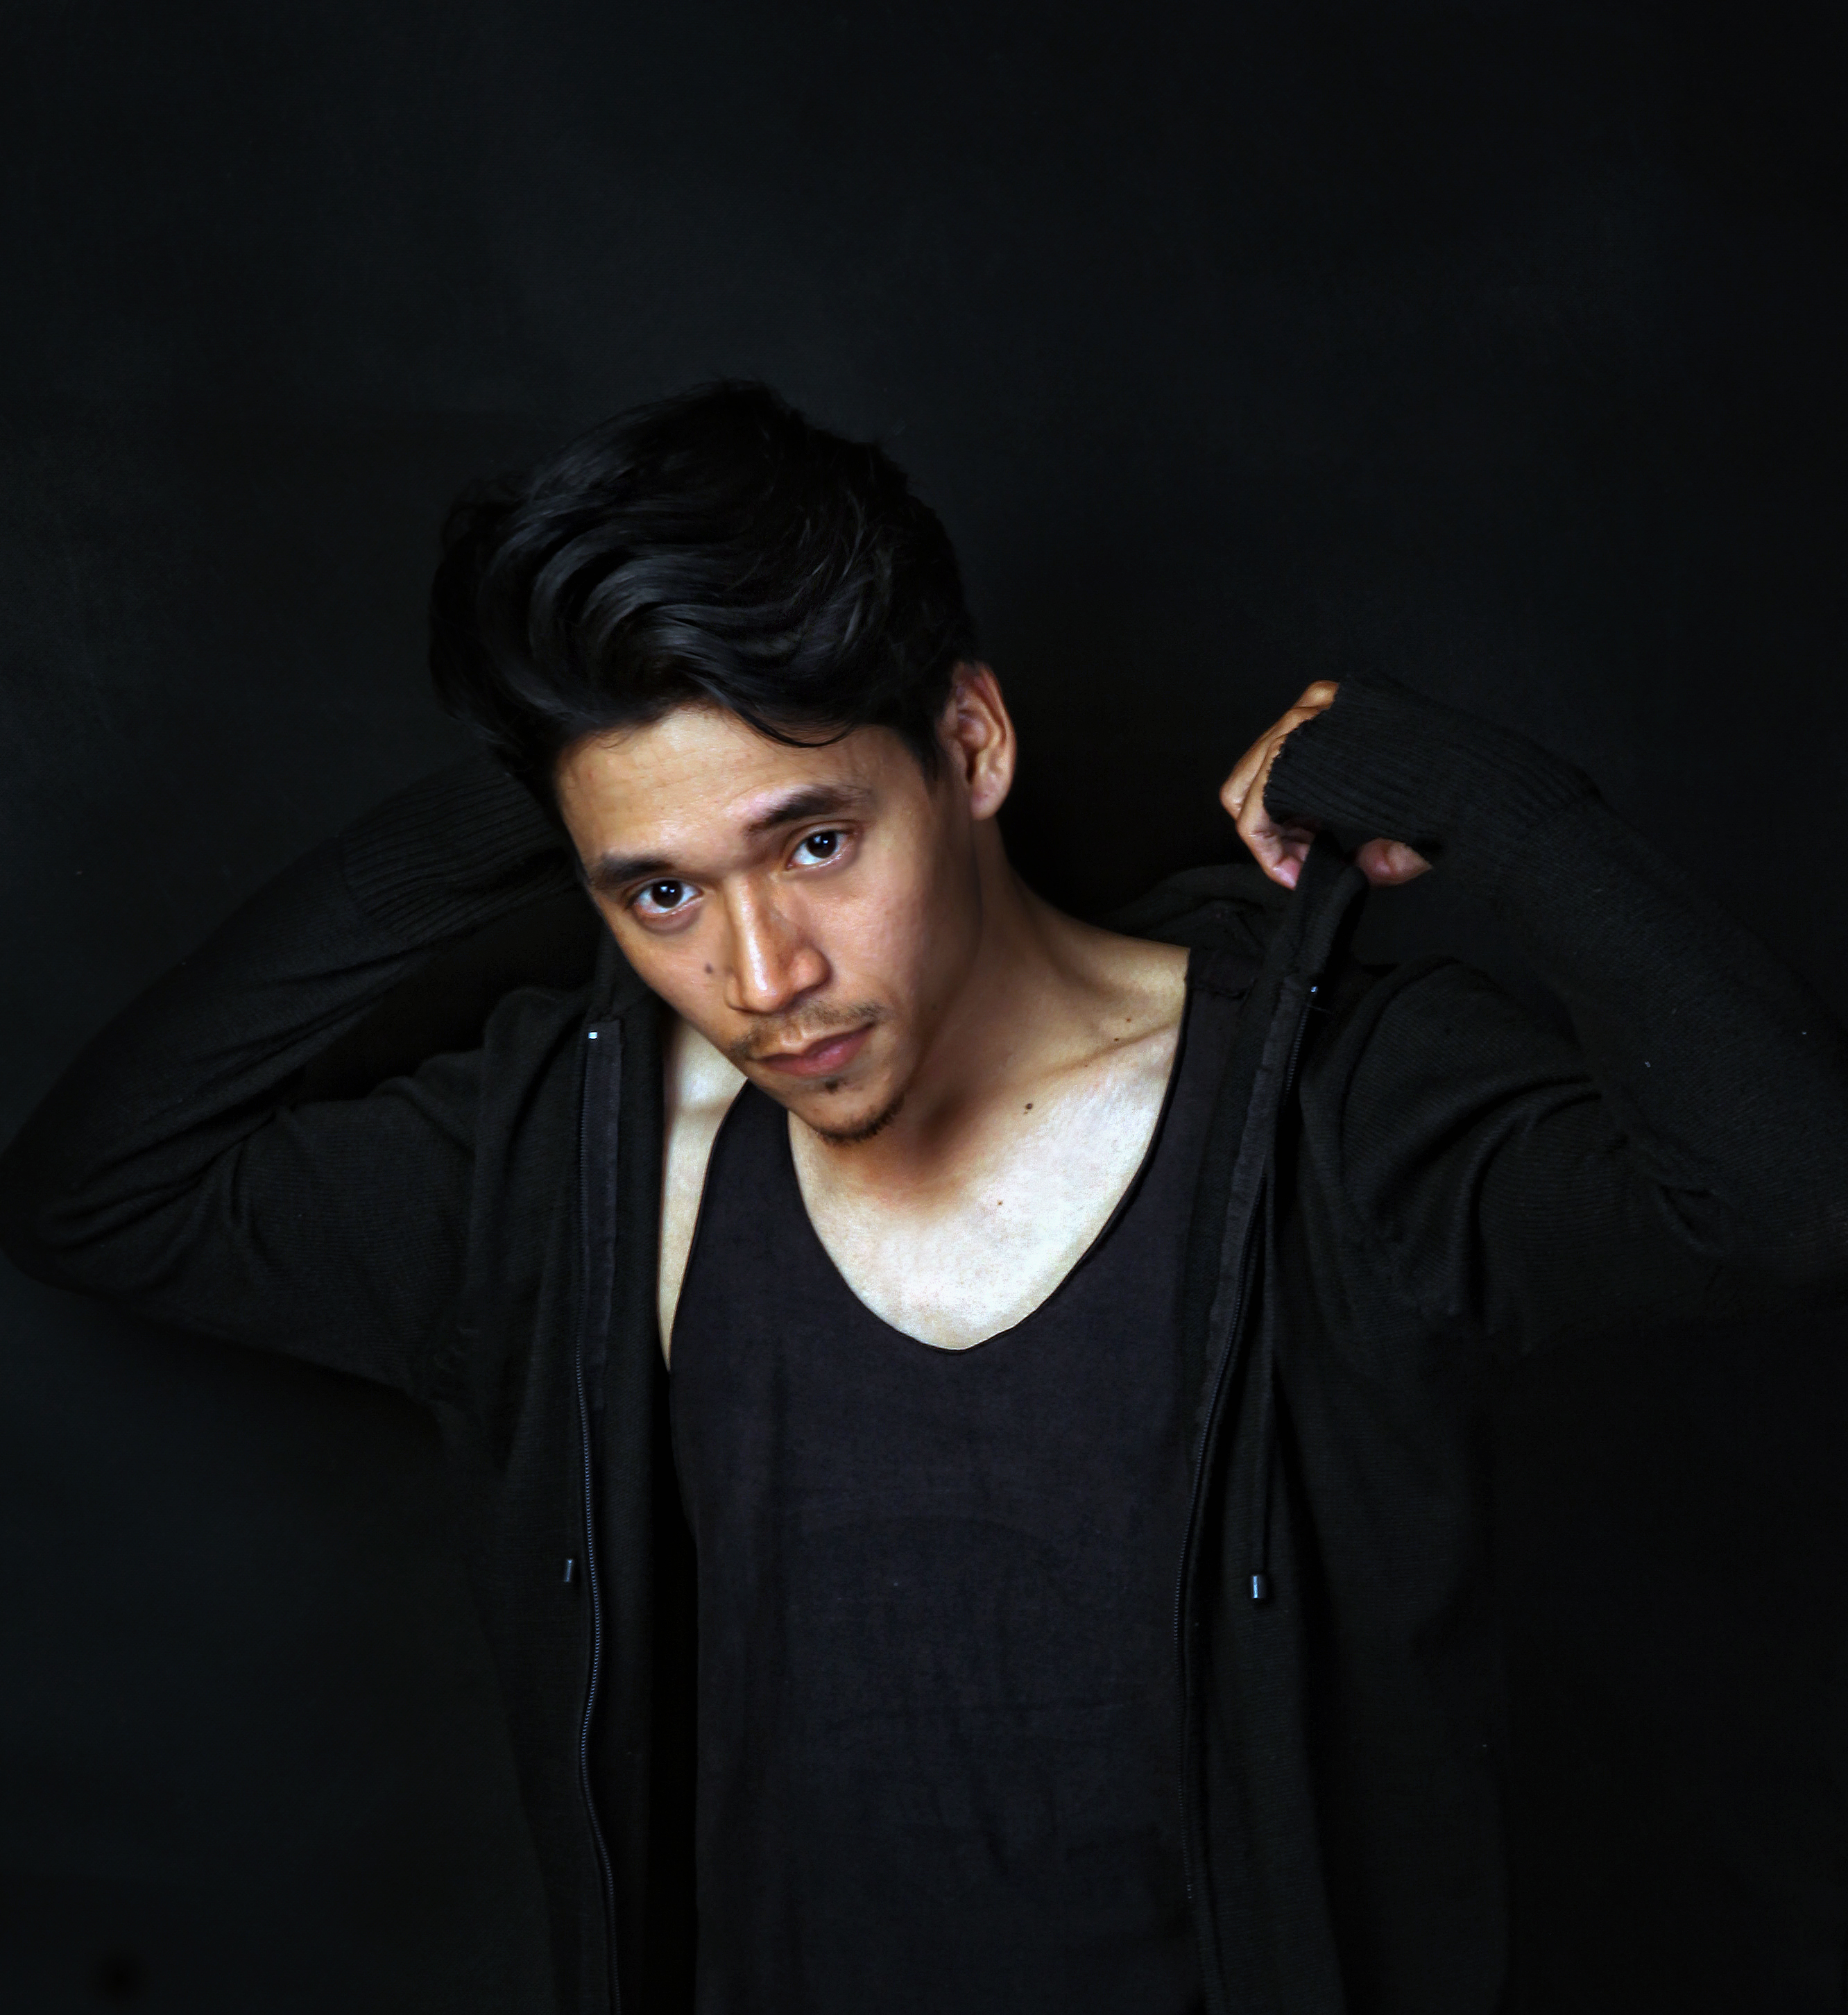
model, man, face, hair, black, beauty, cool, forehead, hairstyle, male, cheek, flash photography, photography, eye, fashion, outerwear, darkness, human, black hair, portrait, photo shoot, neck, portrait photography, ear, hand, t shirt, gesture, jaw, sleeve, top, jacket